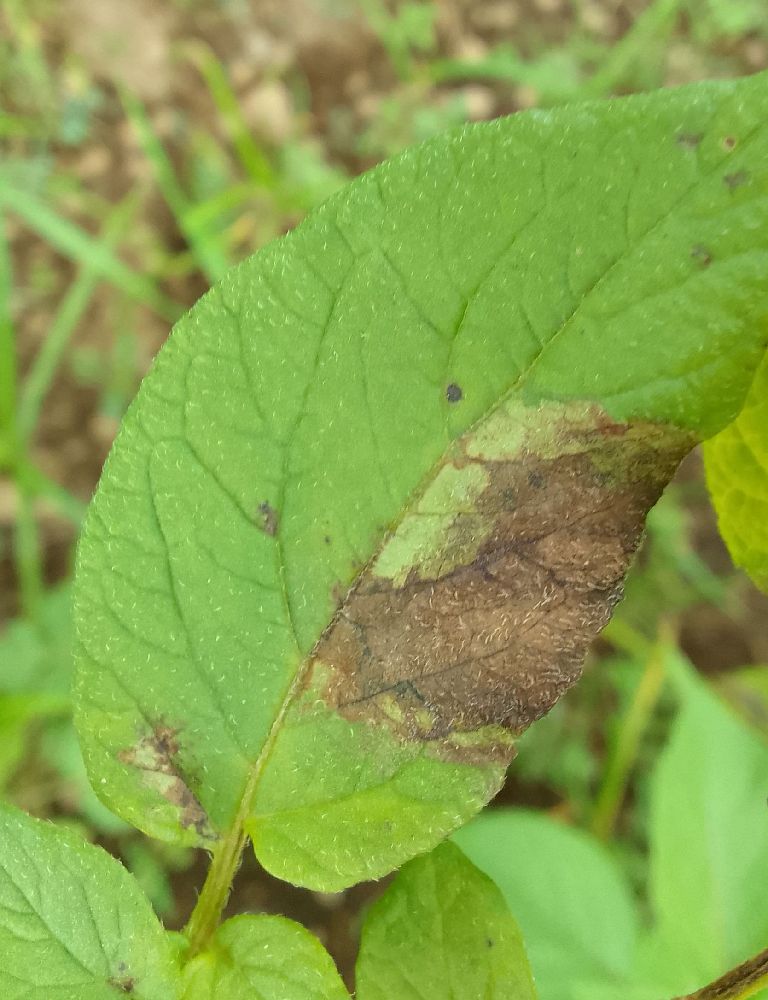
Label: Late blight